Describe the emotion expressed in this image:  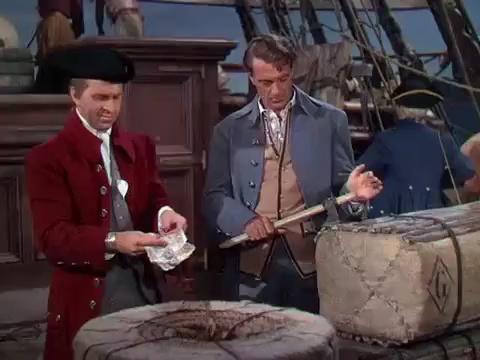
This person displays Suffering, valence and arousal with low intensity.